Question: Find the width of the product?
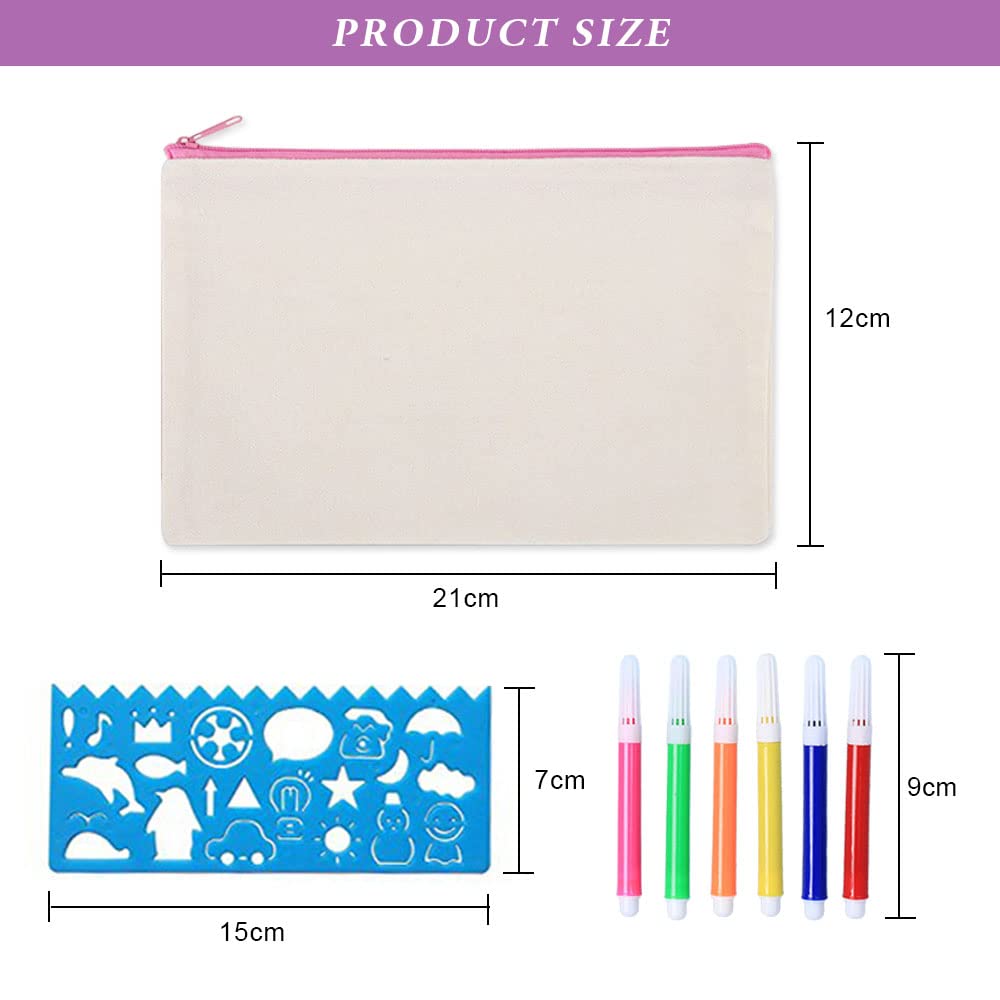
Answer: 7.0 centimetre